Leon Trotsky

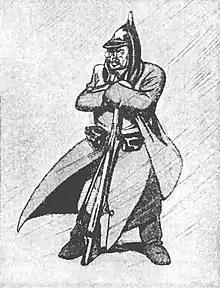
Trotsky, the People's Commissar for Military and Naval Affairs, as the Guard of the October Revolution, 14 May 1923

Throughout late 1918 and early 1919, Trotsky's leadership faced attacks, including veiled accusations in Stalin-inspired newspaper articles and a direct attack by the Military Opposition at the VIIIth Party Congress in March 1919. He weathered them, being elected one of five full members of the first Politburo after the Congress. But he later wrote: